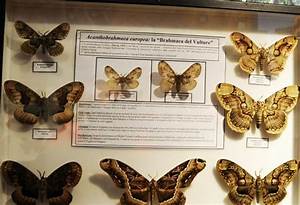
Label: farfalla